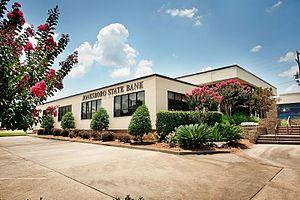
Jonesboro est une ville et le siège de la paroisse de Jackson, dans le nord de la Louisiane, aux États-Unis. La population de la ville était de 4 704 habitants au recensement de 2010, en hausse par rapport au chiffre de 3 914 habitants en 2000.